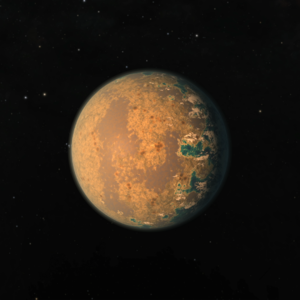
Une planète de type « globe oculaire » est une catégorie hypothétique d'exoplanètes à l'apparence d'un globe oculaire, étant donnés des traits géophysiques que produit sa rotation synchrone.